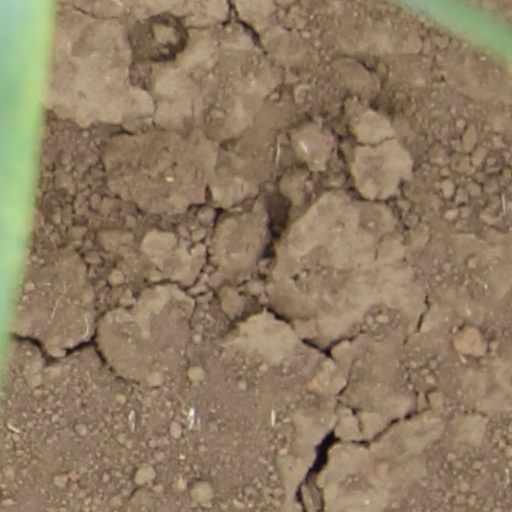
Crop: wheat